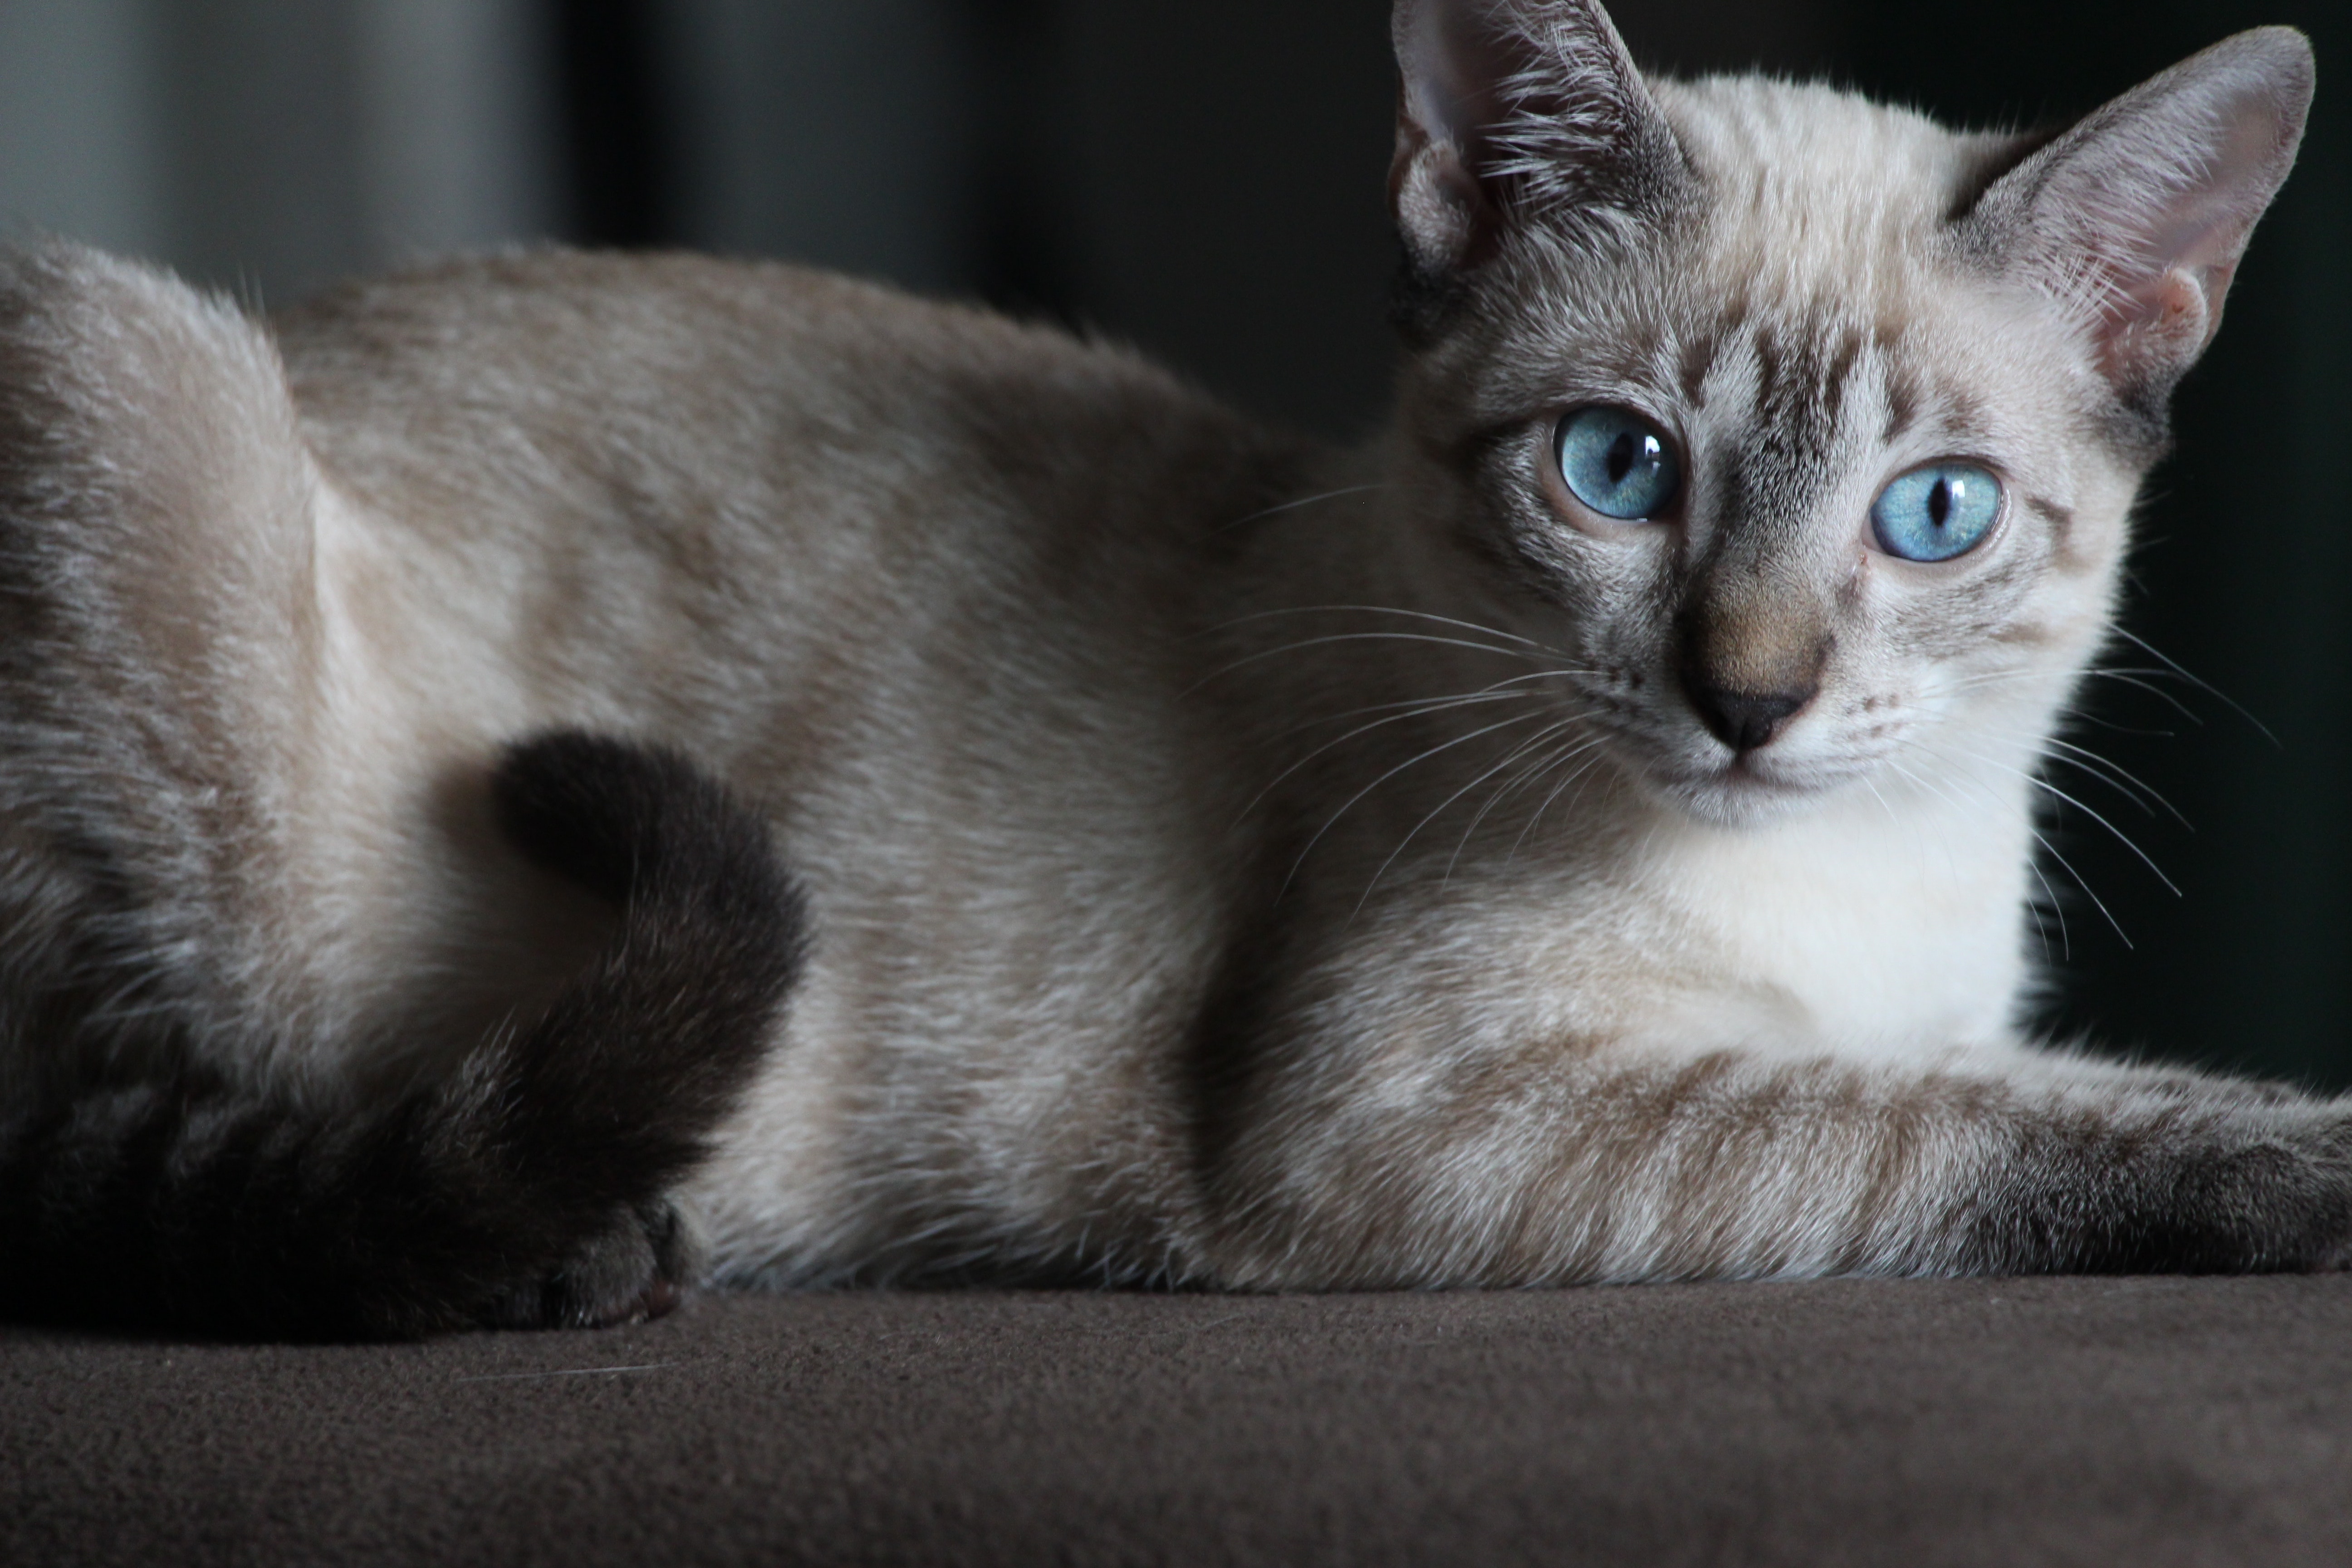
cat, mammal, vertebrate, small to medium sized cats, whiskers, felidae, carnivore, thai, tonkinese, asian, siamese, kitten, burmilla, balinese, javanese, eye, Ojos azules, singapura, snout, domestic short haired cat, burmese, colorpoint shorthair, australian mist, wildlife, fur, fawn